Thomas Hopkins Gallaudet

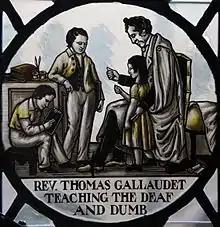
A stained glass window at Yale's Sterling Memorial Library honoring Gallaudet and his work

In 1821, he married one of his former students, Sophia Fowler and they had 8 children together.